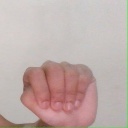
अक्षर: ठ